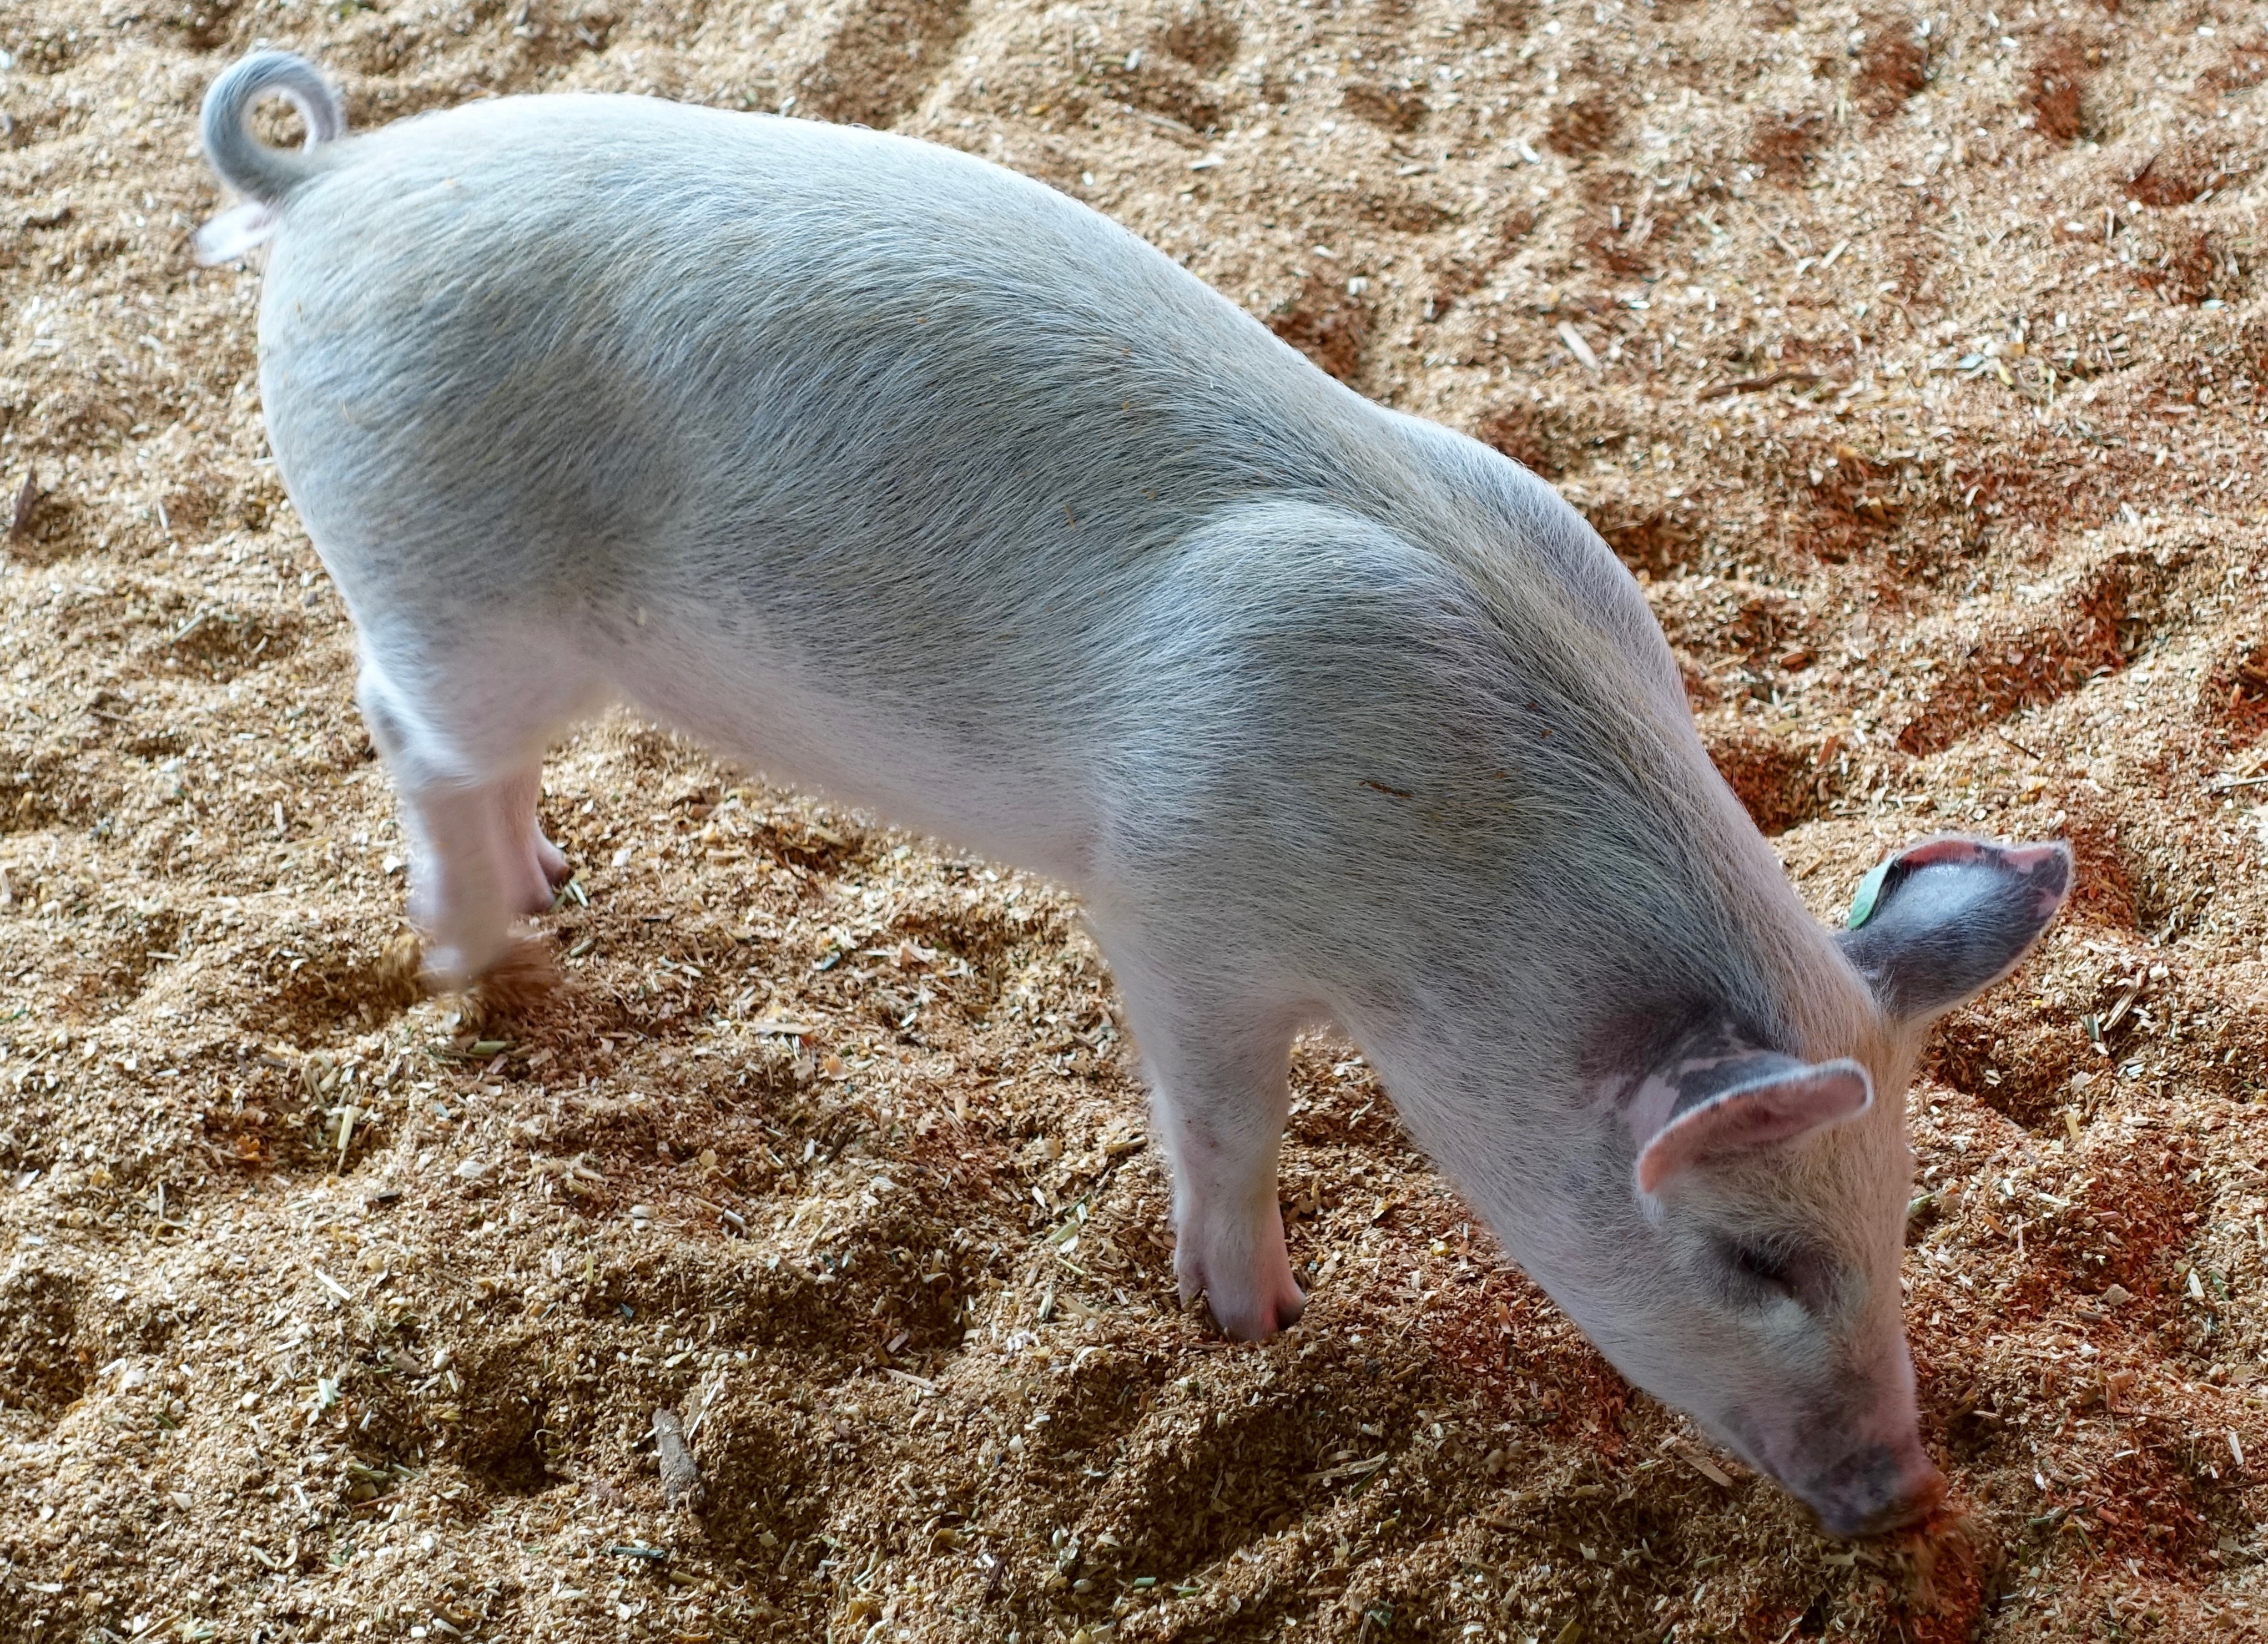
animal, cute, wildlife, young, livestock, mammal, pink, fauna, piglet, vertebrate, pig, piggy, domestic pig, pig like mammal